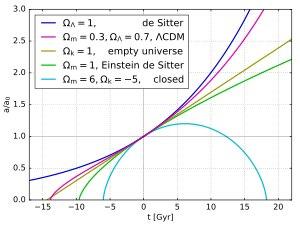
L'âge de l'Univers représente la durée écoulée depuis le Big Bang, c'est-à-dire la phase dense et chaude de l'histoire de l'univers. Ce terme ne préjuge pas que l'univers soit d'un âge fini, son état antérieur au Big Bang étant au XXIᵉ siècle impossible à théoriser car la physique moderne n'a pas de modèle pour décrire le comportement de la matière à si haute température et dans une gravité aussi intense qu'au moment du Big Bang.